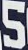
Number: 5